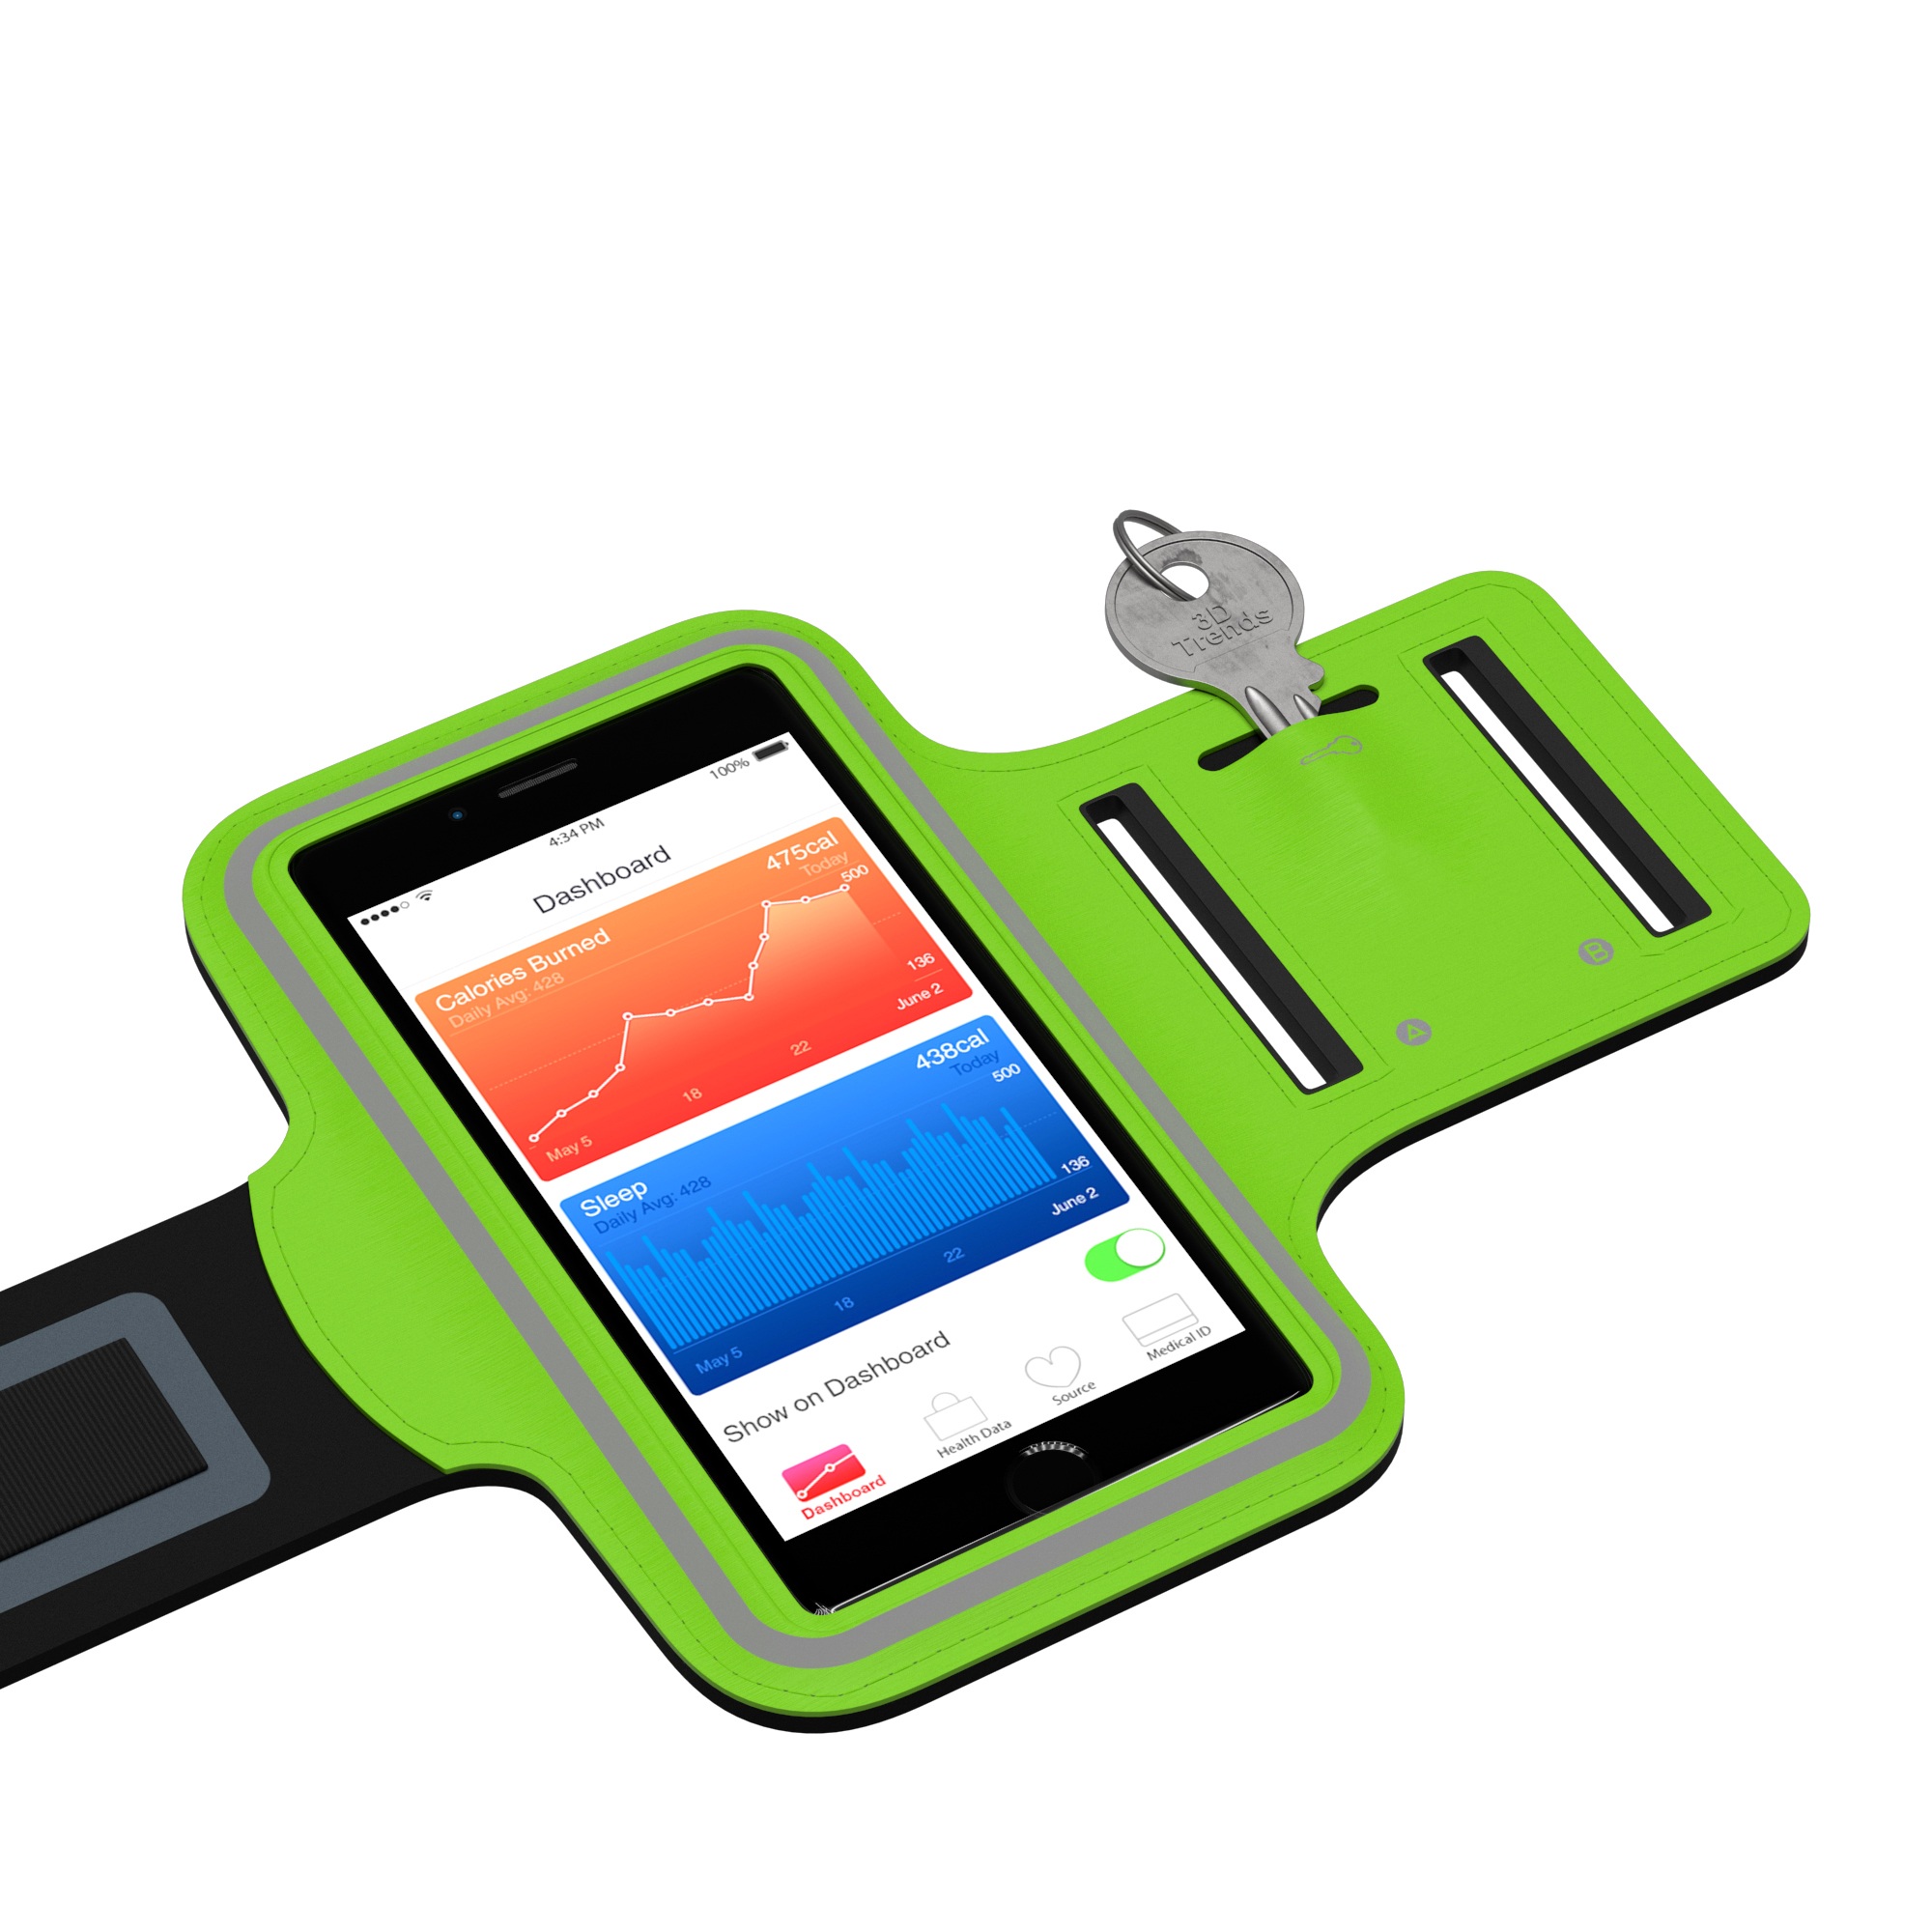
smartphone, hand, technology, sport, run, jogging, leisure, product, race, jog, sports armband, electronic device, data storage device, telephony, mobile phone accessories